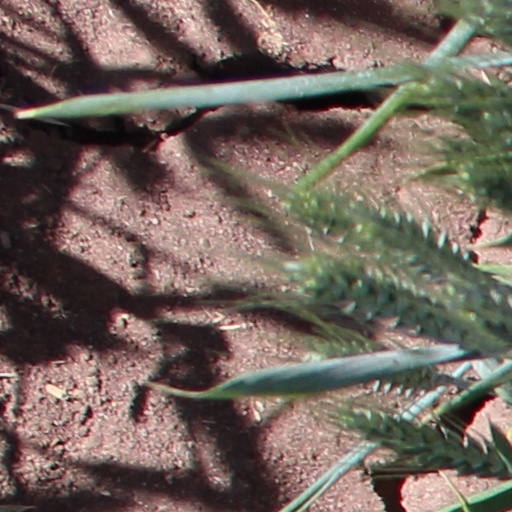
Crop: wheat